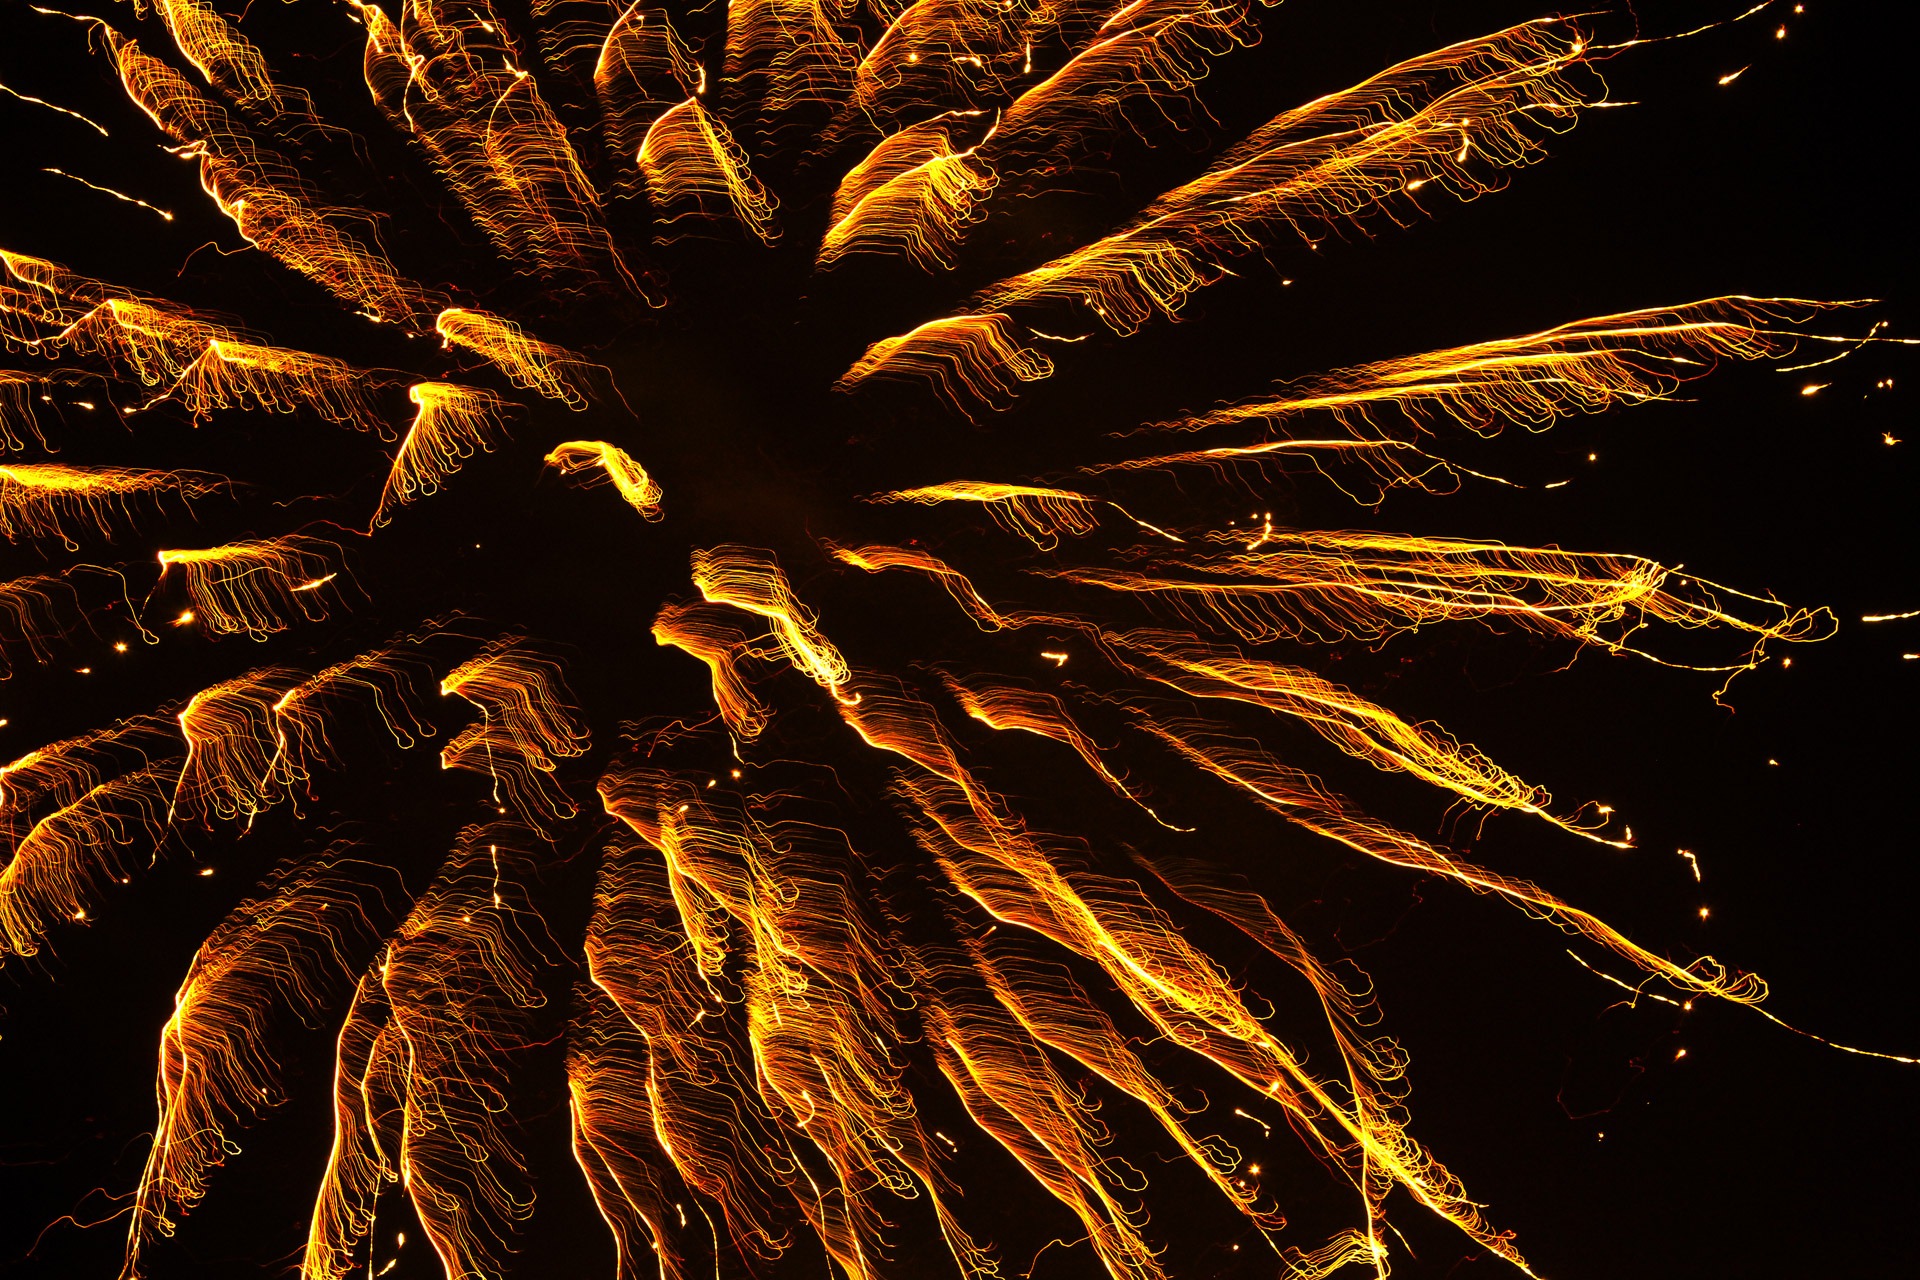
light, recreation, motion, spark, celebration, decoration, holiday, glow, black, season, explosion, festive, sparkle, cheers, fireworks, fun, luxury, gold, design, happy, holidays, bright, party, event, midnight, occasion, victory, eve, glamorous, outdoor recreation